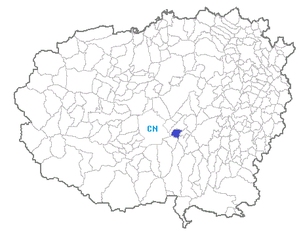
Margarita est une commune italienne de la province de Coni dans la région Piémont en Italie.